Kvant-2

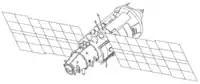
Isolated view of Kvant-2

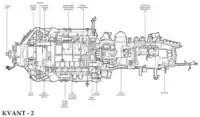
Cut-away view of Kvant-2

Kvant-2 was the first Mir module based on the TKS spacecraft (77k module). Kvant-2 was divided into three compartments. They were the EVA airlock, the instrument/cargo compartment, and the instrument/experiment compartment. The instrument/cargo compartment could be sealed off and act as an extension or a back-up to the airlock. Before Kvant-2 docked to the station, EVAs had to be carried by depressurizing the docking node on the Core Module. Kvant-2 also carried the Soviet version of the Manned Maneuvering Unit for the Orlan space suit. It delivered the Salyut 5B computer which was an improvement over the Argon 16B computer already on the station. Kvant-2 had a system for regenerating water from urine and a shower for personal hygiene. It carried six gyrodynes to augment those already located in Kvant-1. Unlike Kvant-1, Kvant-2's gyrodynes were only accessible from the exterior which made replacement of failed ones more difficult.